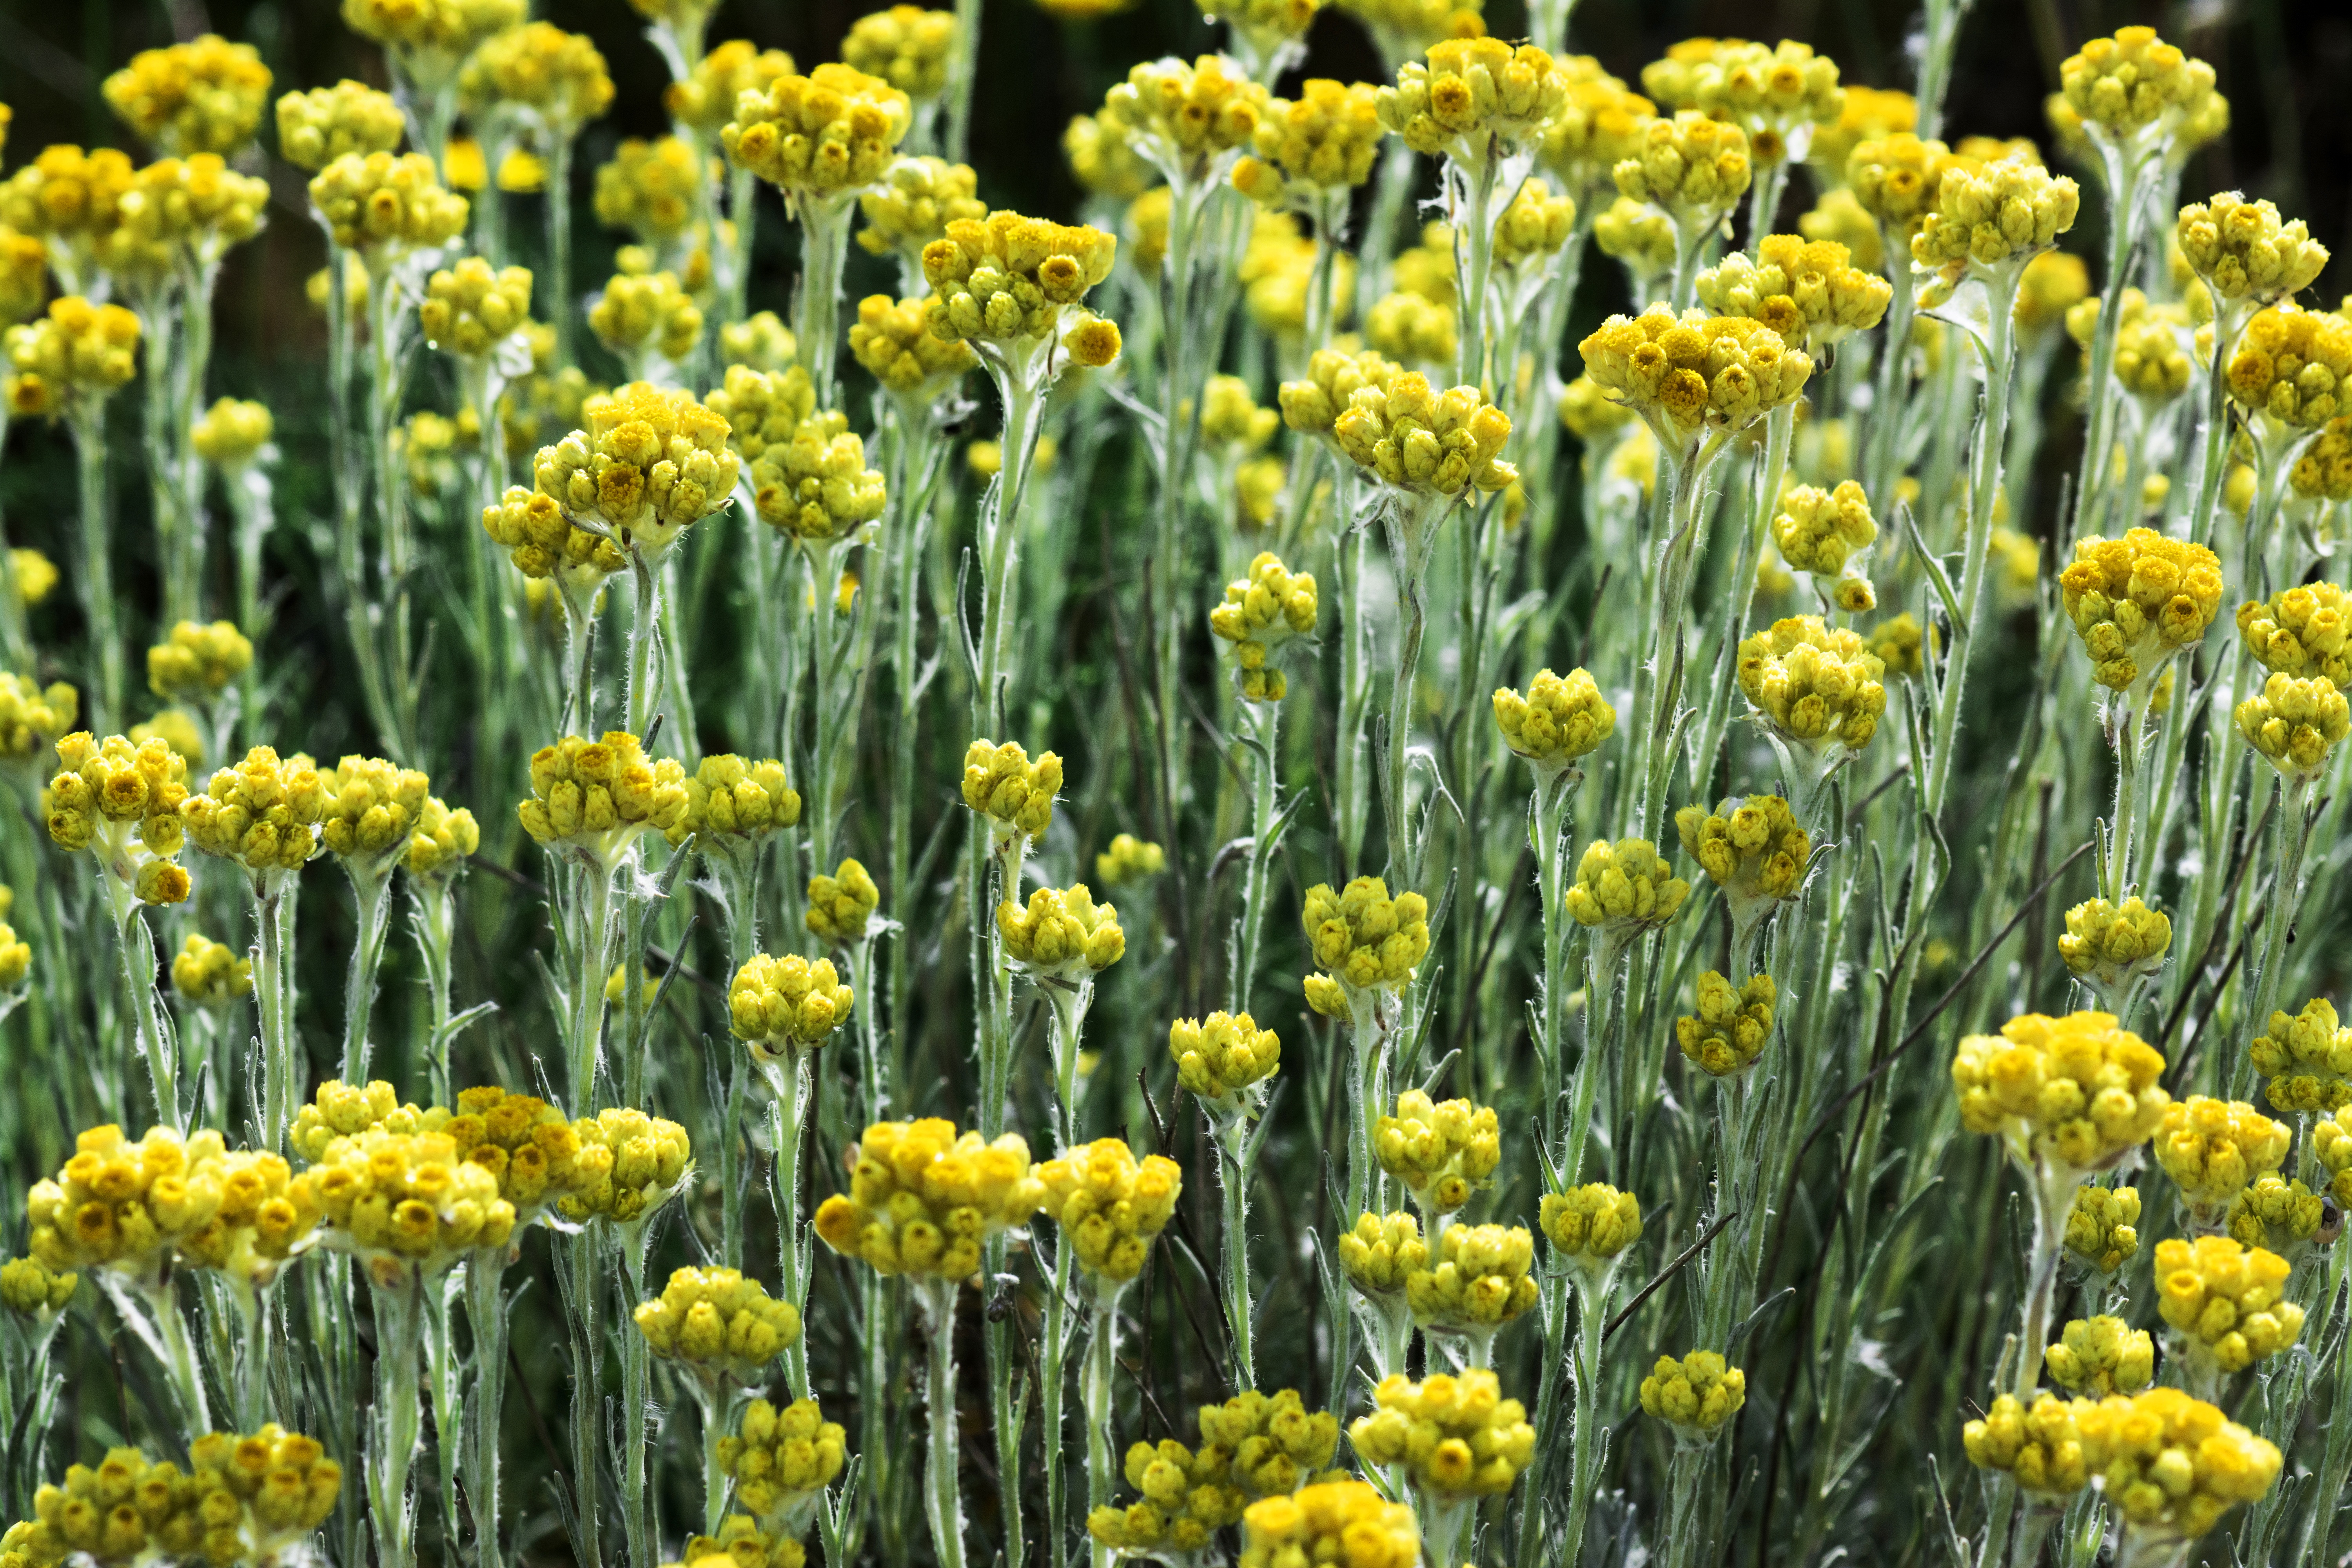
nature, plant, field, meadow, prairie, flower, food, spring, green, herb, produce, vegetable, color, colorful, yellow, flora, rapeseed, wildflower, flowers, outdoors, colors, background, beauty, mustard, brassica, tansy, sunny day, flowering plant, daisy family, beauty of nature, annual plant, grass family, land plant, mustard plant, brassica rapa